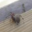
Label: spider